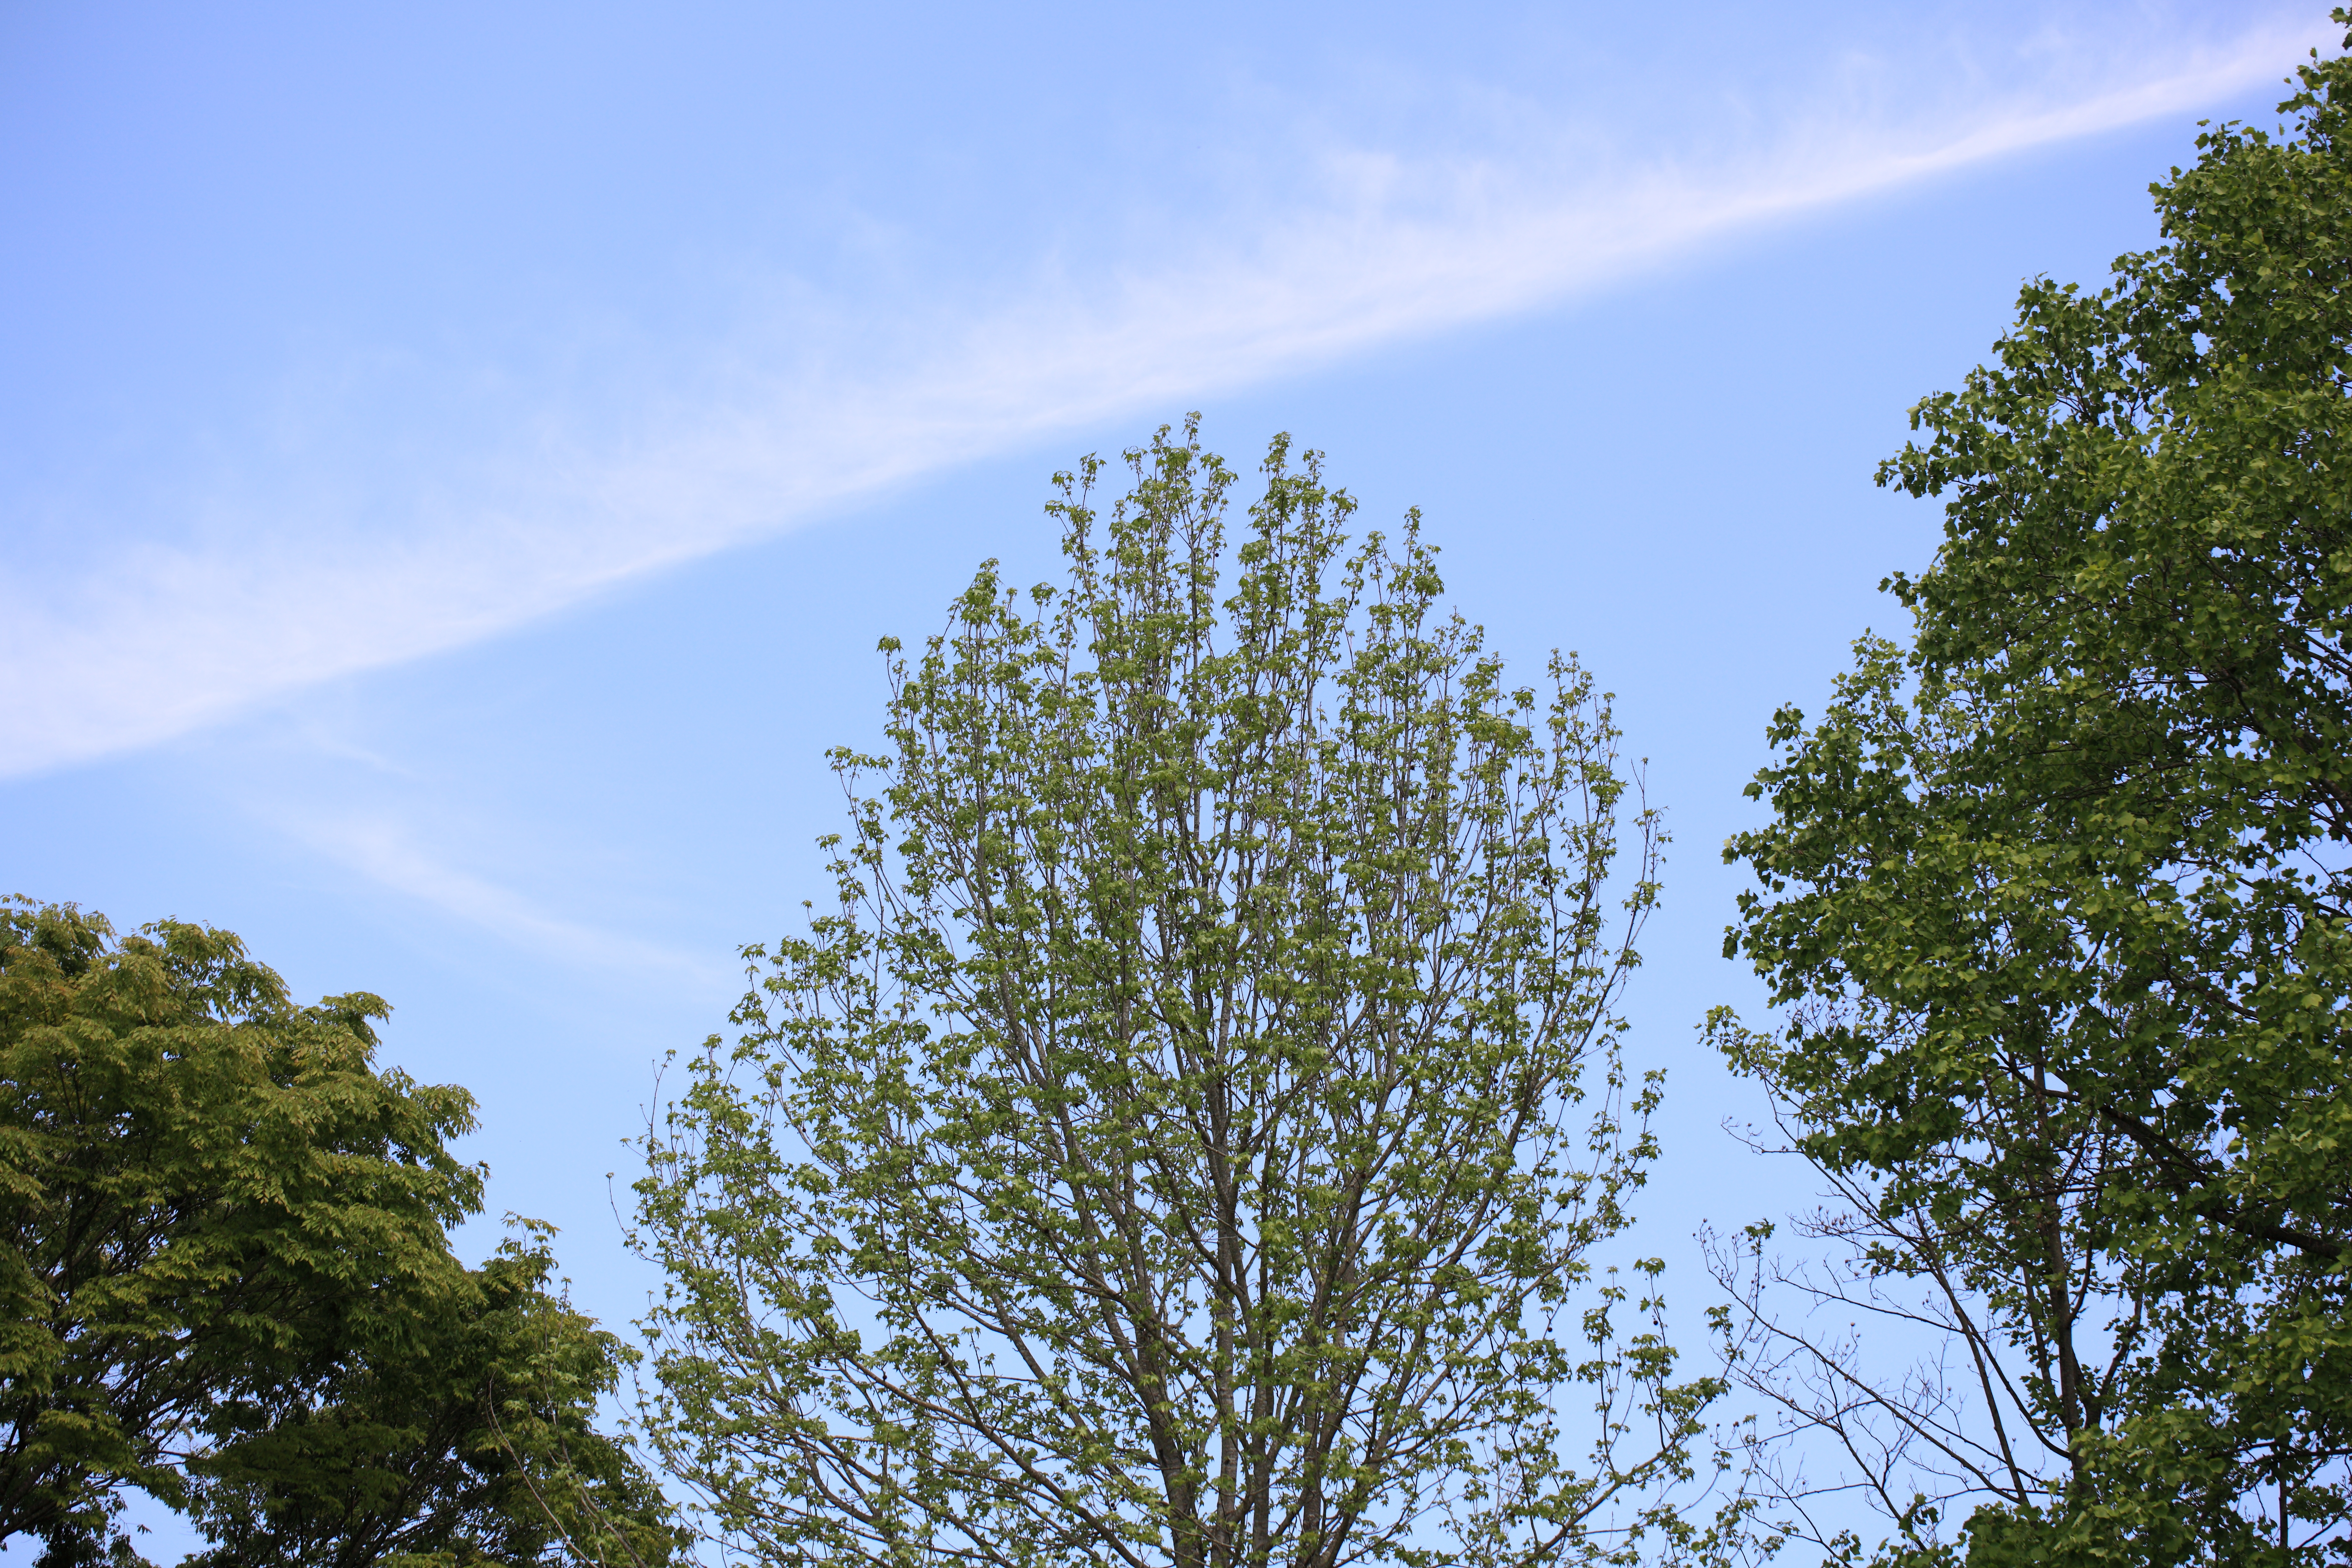
tree, nature, grass, branch, cloud, plant, sky, meadow, sunlight, leaf, flower, green, high, garden, botanical, clouds, 5d, hires, markii, ecosystem, hi, res, resolution, ibaraki, naka, woody plant